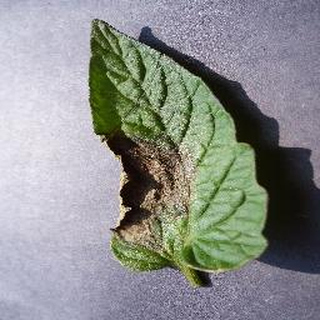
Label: tomato_late_blight